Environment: real
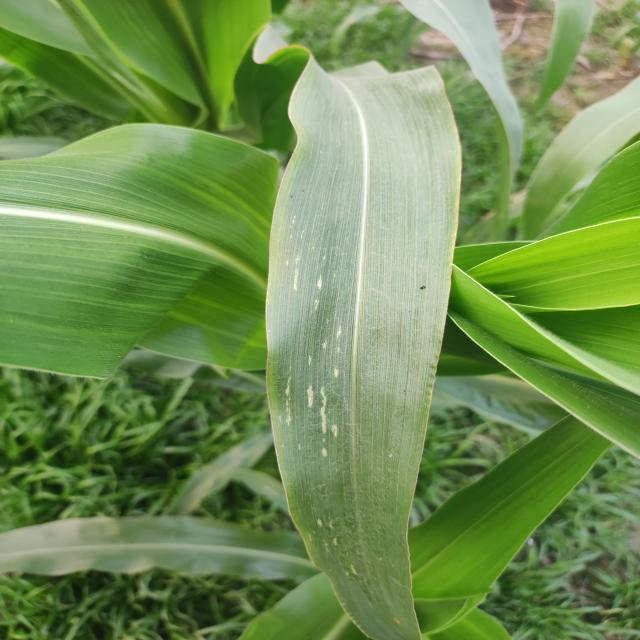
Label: fall_armyworm